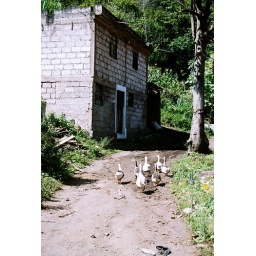
ducks in the road